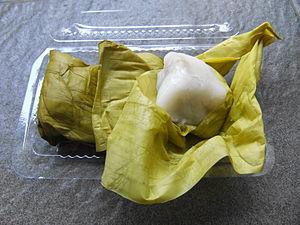
Les kuih sont des bouchées pour le goûter ou le dessert, courantes en Indonésie, Malaisie, Singapour, aussi bien que dans les provinces chinoises du sud comme Fujian et Chaoshan.